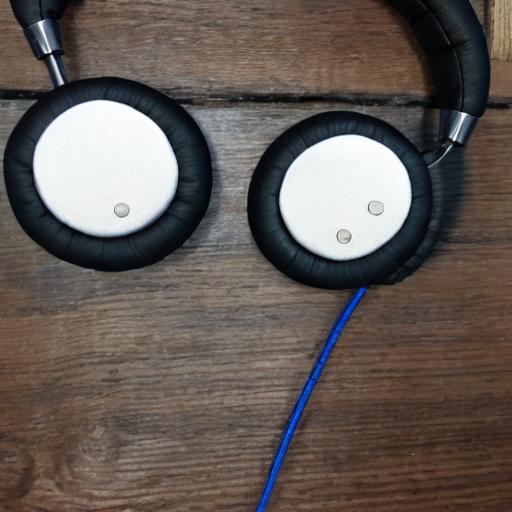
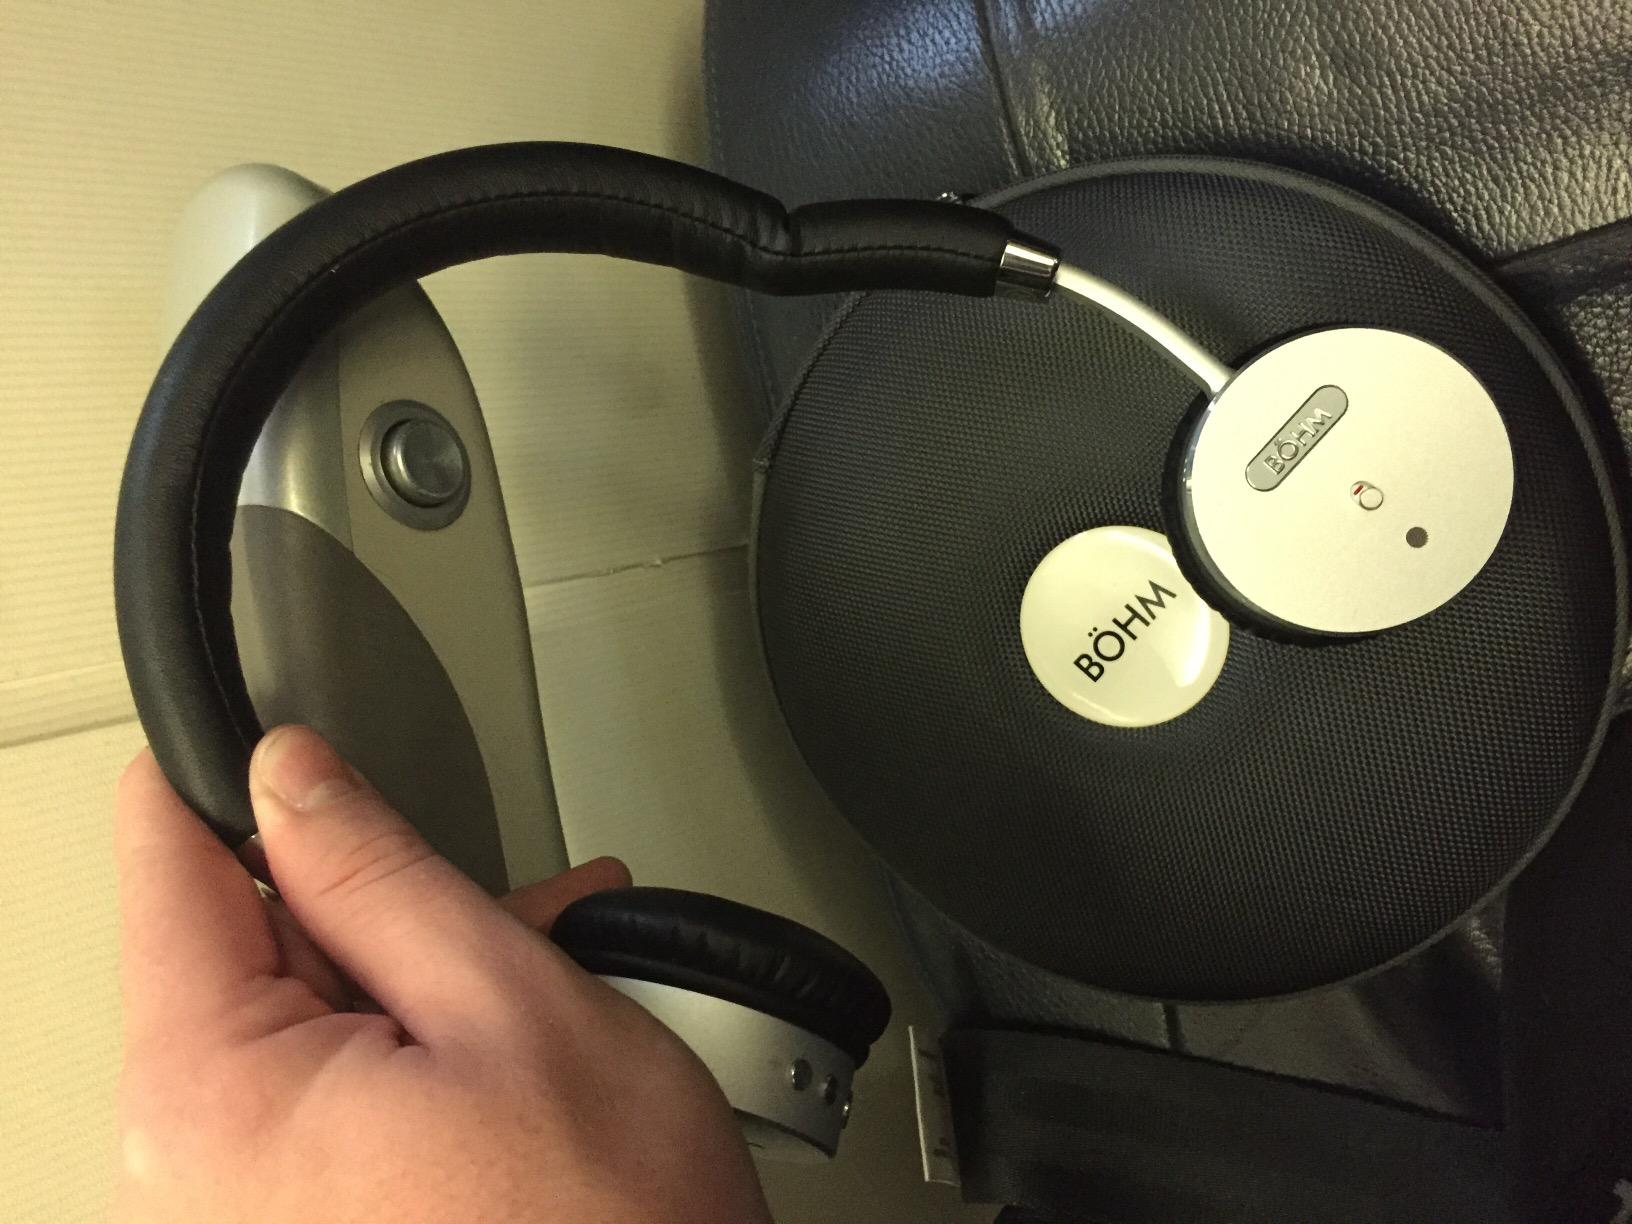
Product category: headphones
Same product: no